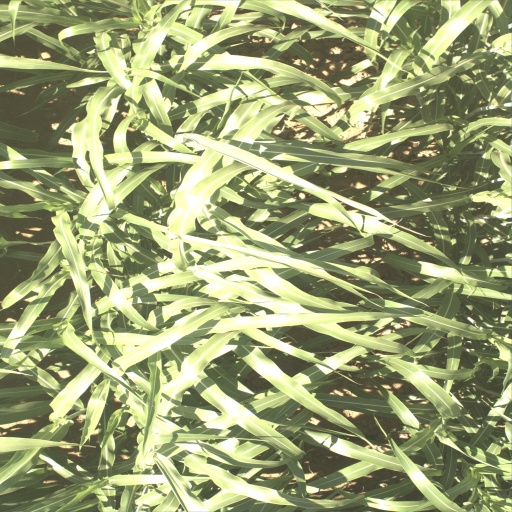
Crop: sorghum